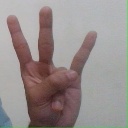
अक्षर: क्ष